A30 road

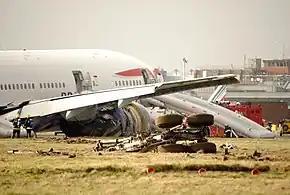
British Airways Flight 38 which crash landed between the runway and the A30.

The A30 was one of the first roads to be classified by the Ministry of Transport for funding in 1921. It followed Ogilby's route up to Exeter, then the basic route of the modern A30 through Okehampton, Launceston and Bodmin to the Greenmarket in Penzance, where it ended. It was extended to Land's End in 1925.